Hedge End railway station

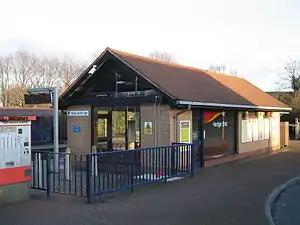
Hedge End station building

Hedge End railway station is situated on the northern edge of the town of Hedge End in the English county of Hampshire. The station was opened by British Rail in 1990, and is on the railway line between Eastleigh and Fareham. It is from .